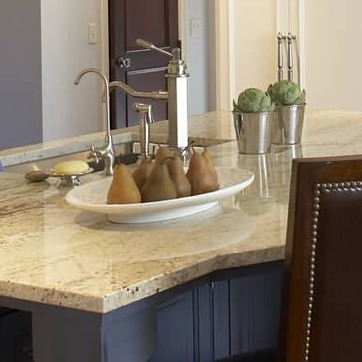
Material: food